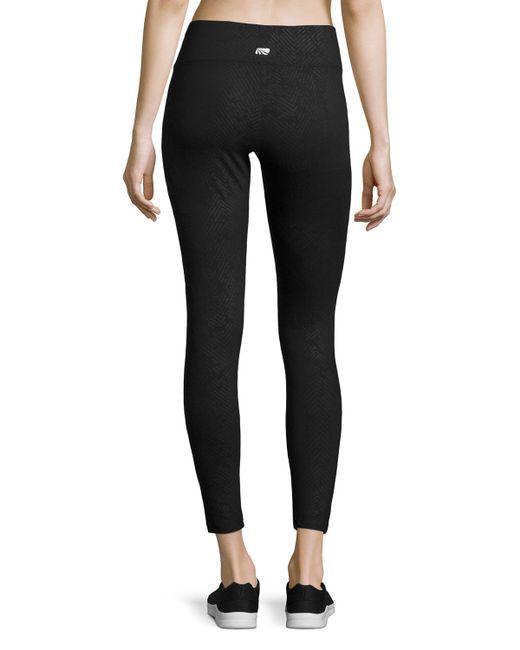
Damen enge Hose für Sport Gummi tight